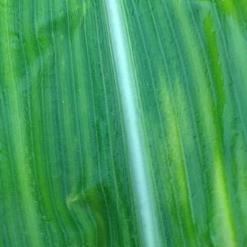
Crop: Maize
Condition: stripe-d